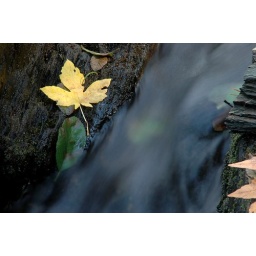
bear creek - leaf by water